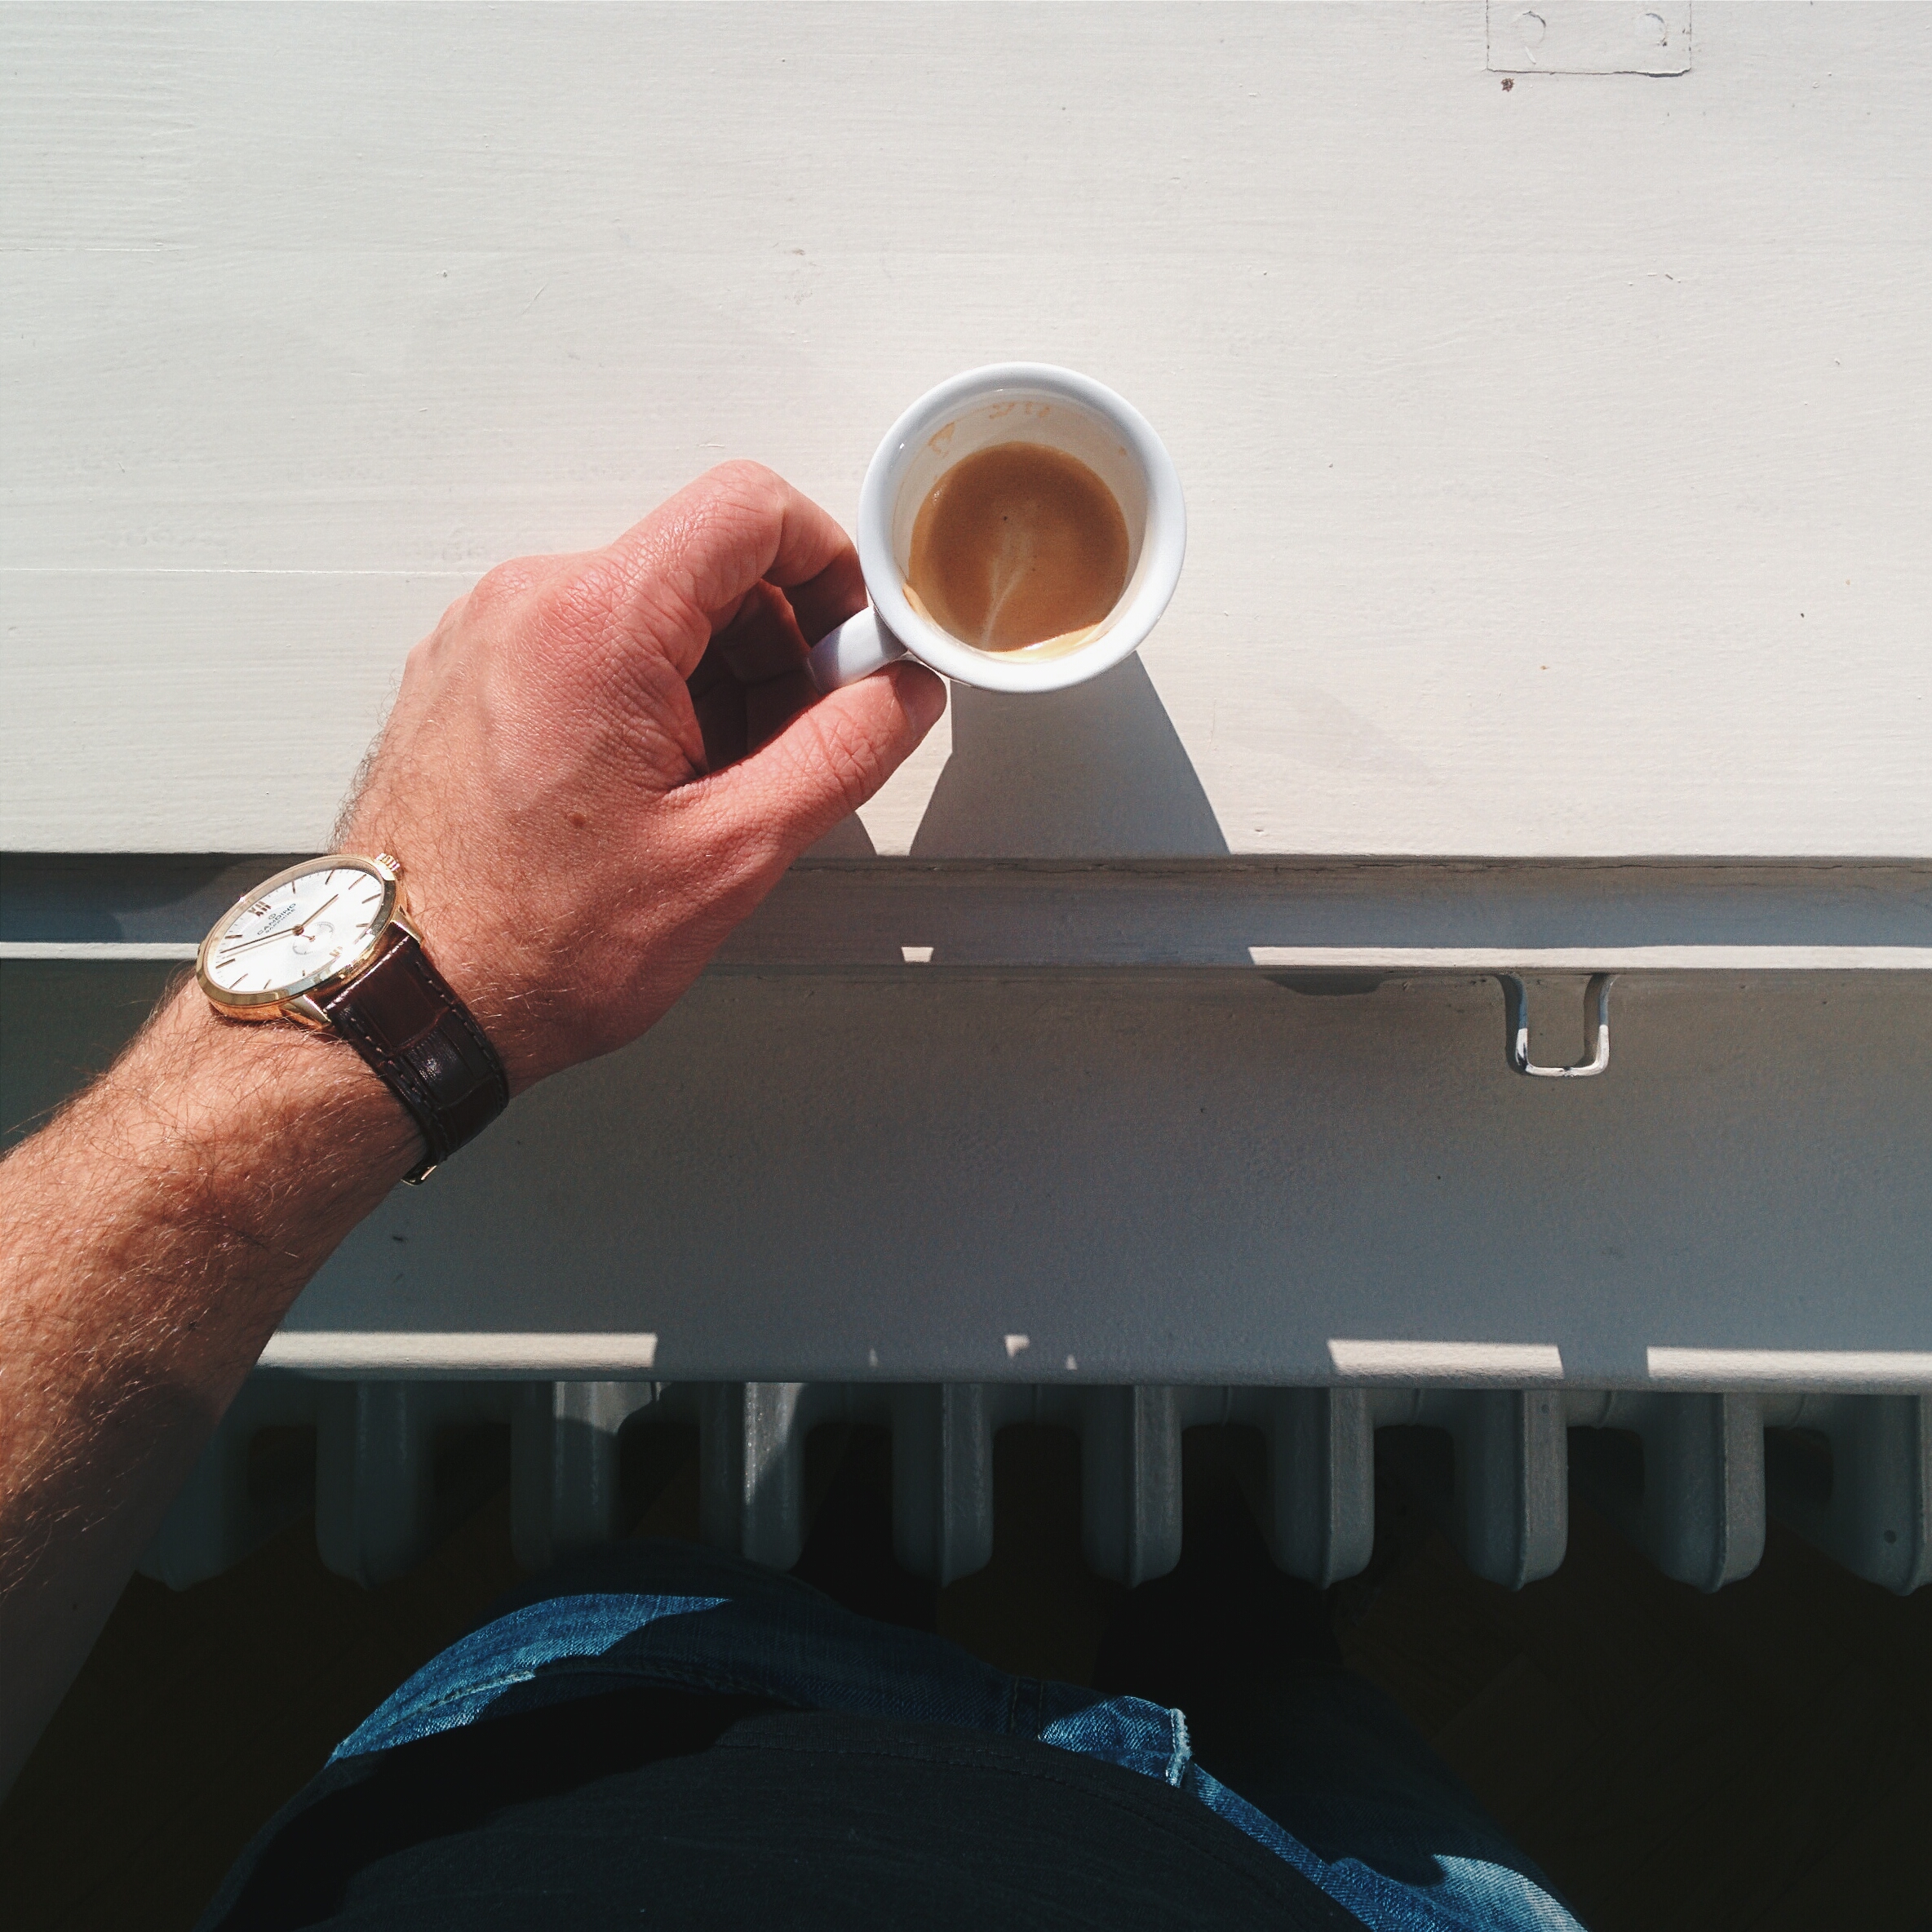
hand, finger, cup, coffee cup, drink, metal, ceiling